Fulton Street (San Francisco)

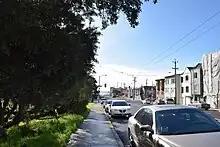
Fulton Street facing west toward Ocean Beach

Fulton Street is an east–west street in San Francisco, California marking the northern side of the Golden Gate Park and the southern side of the Richmond District. It is named after Robert Fulton, the inventor of the steamship.